Saathain Castle

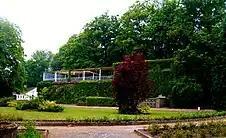
The rose garden in Saathain with the foundation walls of the old castle in Saathain.

From 1348 onwards, the noble family of the von Köckritz resided in Saathain. They were followed by the Schleinitze family in maintaining their presence in Saathain. At that time, the noble dynasty of Meissen also possessed the Mückenberg estate, located about 20 kilometers to the east, and this estate was connected to Saathain via the Schleinitzweg. Notably, in Elsterwerda, there is still a street near the Biehla railway station along the Węgliniec-Roßlau railway line that bears the name '"Schleinitzweg"'. The Schleinitz family continued their residency in Saathain until 1716. In that year, Woldemar Freiherr von Löwendal, who had previously acquired the neighboring Elsterwerda manor in 1708, obtained ownership of the Saathain and Mückenberg manors. In 1727, he bequeathed Saathain to his wife, who subsequently sold the manor to Johann George von Einsiedel in 1748. After Johann George von Einsiedel's passing, Saathain was inherited by his three children, who reached an agreement in 1761. Under this agreement, Johann Georg Friedrich and the later Saxon cabinet minister Detlev Carl Count von Einsiedel would jointly receive the estate. In 1777, Detlev Carl Count von Einsiedel acquired his brother's half of the Saathain estate, becoming its sole owner from that point forward. In 1794, he bequeathed Saathain to his son Detlev Count von Einsiedel, who, however, sold the property after just two years.